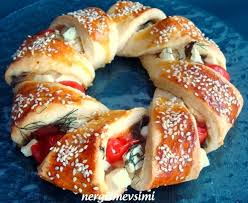
Yemek: simit